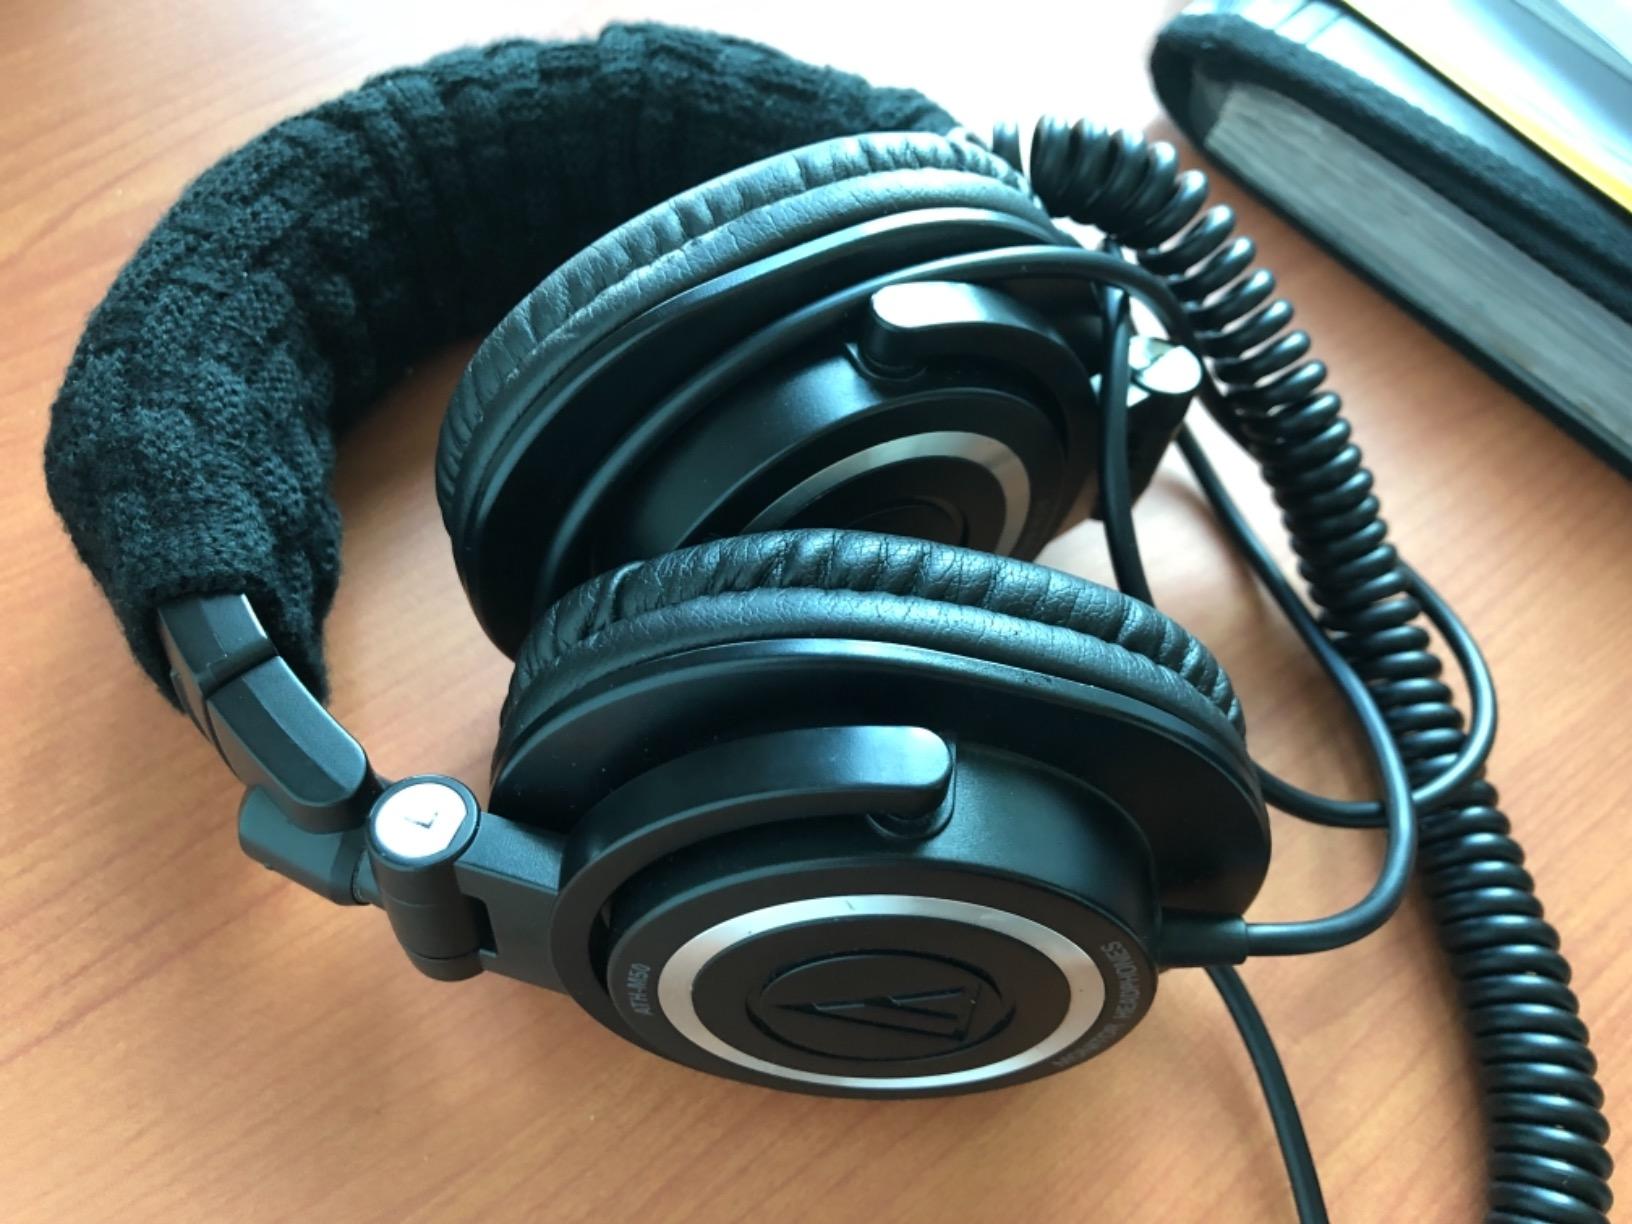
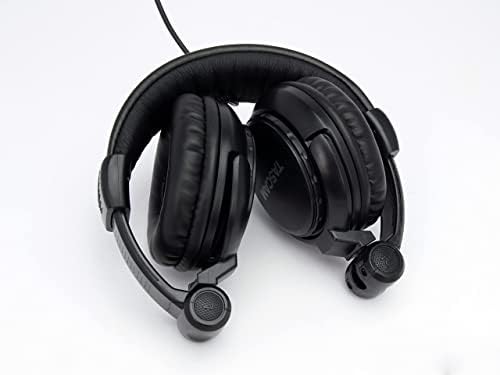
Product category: headphones
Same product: no